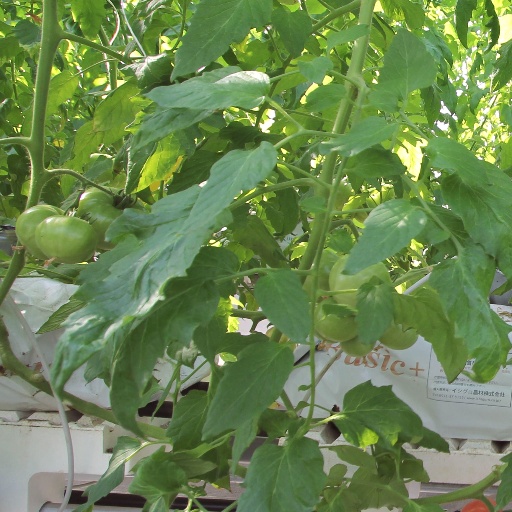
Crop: tomato